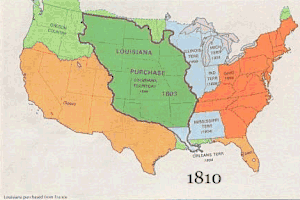
Lorsque les premiers colons anglais sont arrivés à Jamestown en 1607, le continent américain connaissait une faible densité de population depuis plusieurs millénaires, n'étant peuplé que par les Amérindiens. Le territoire américain fut ensuite colonisé à partir du XVIIᵉ siècle par différentes puissances européennes